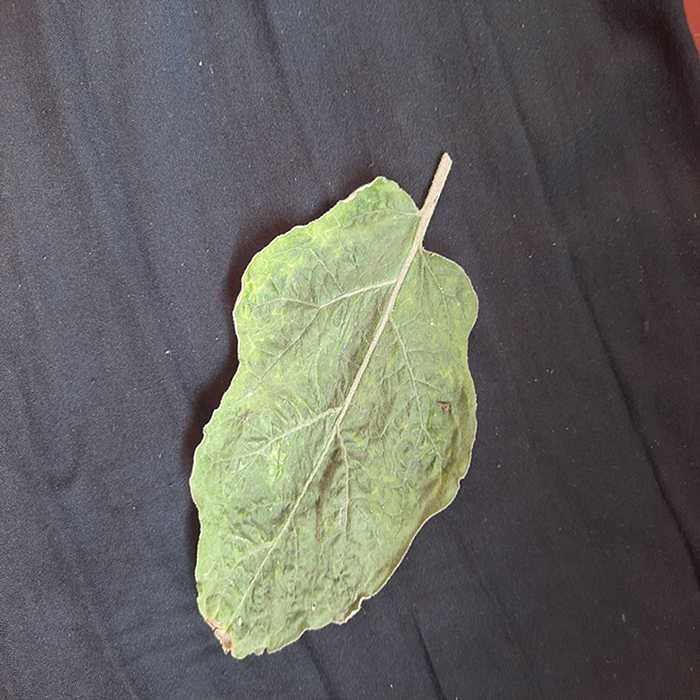
Plant: Eggplant
Label: Eggplant begomovirus